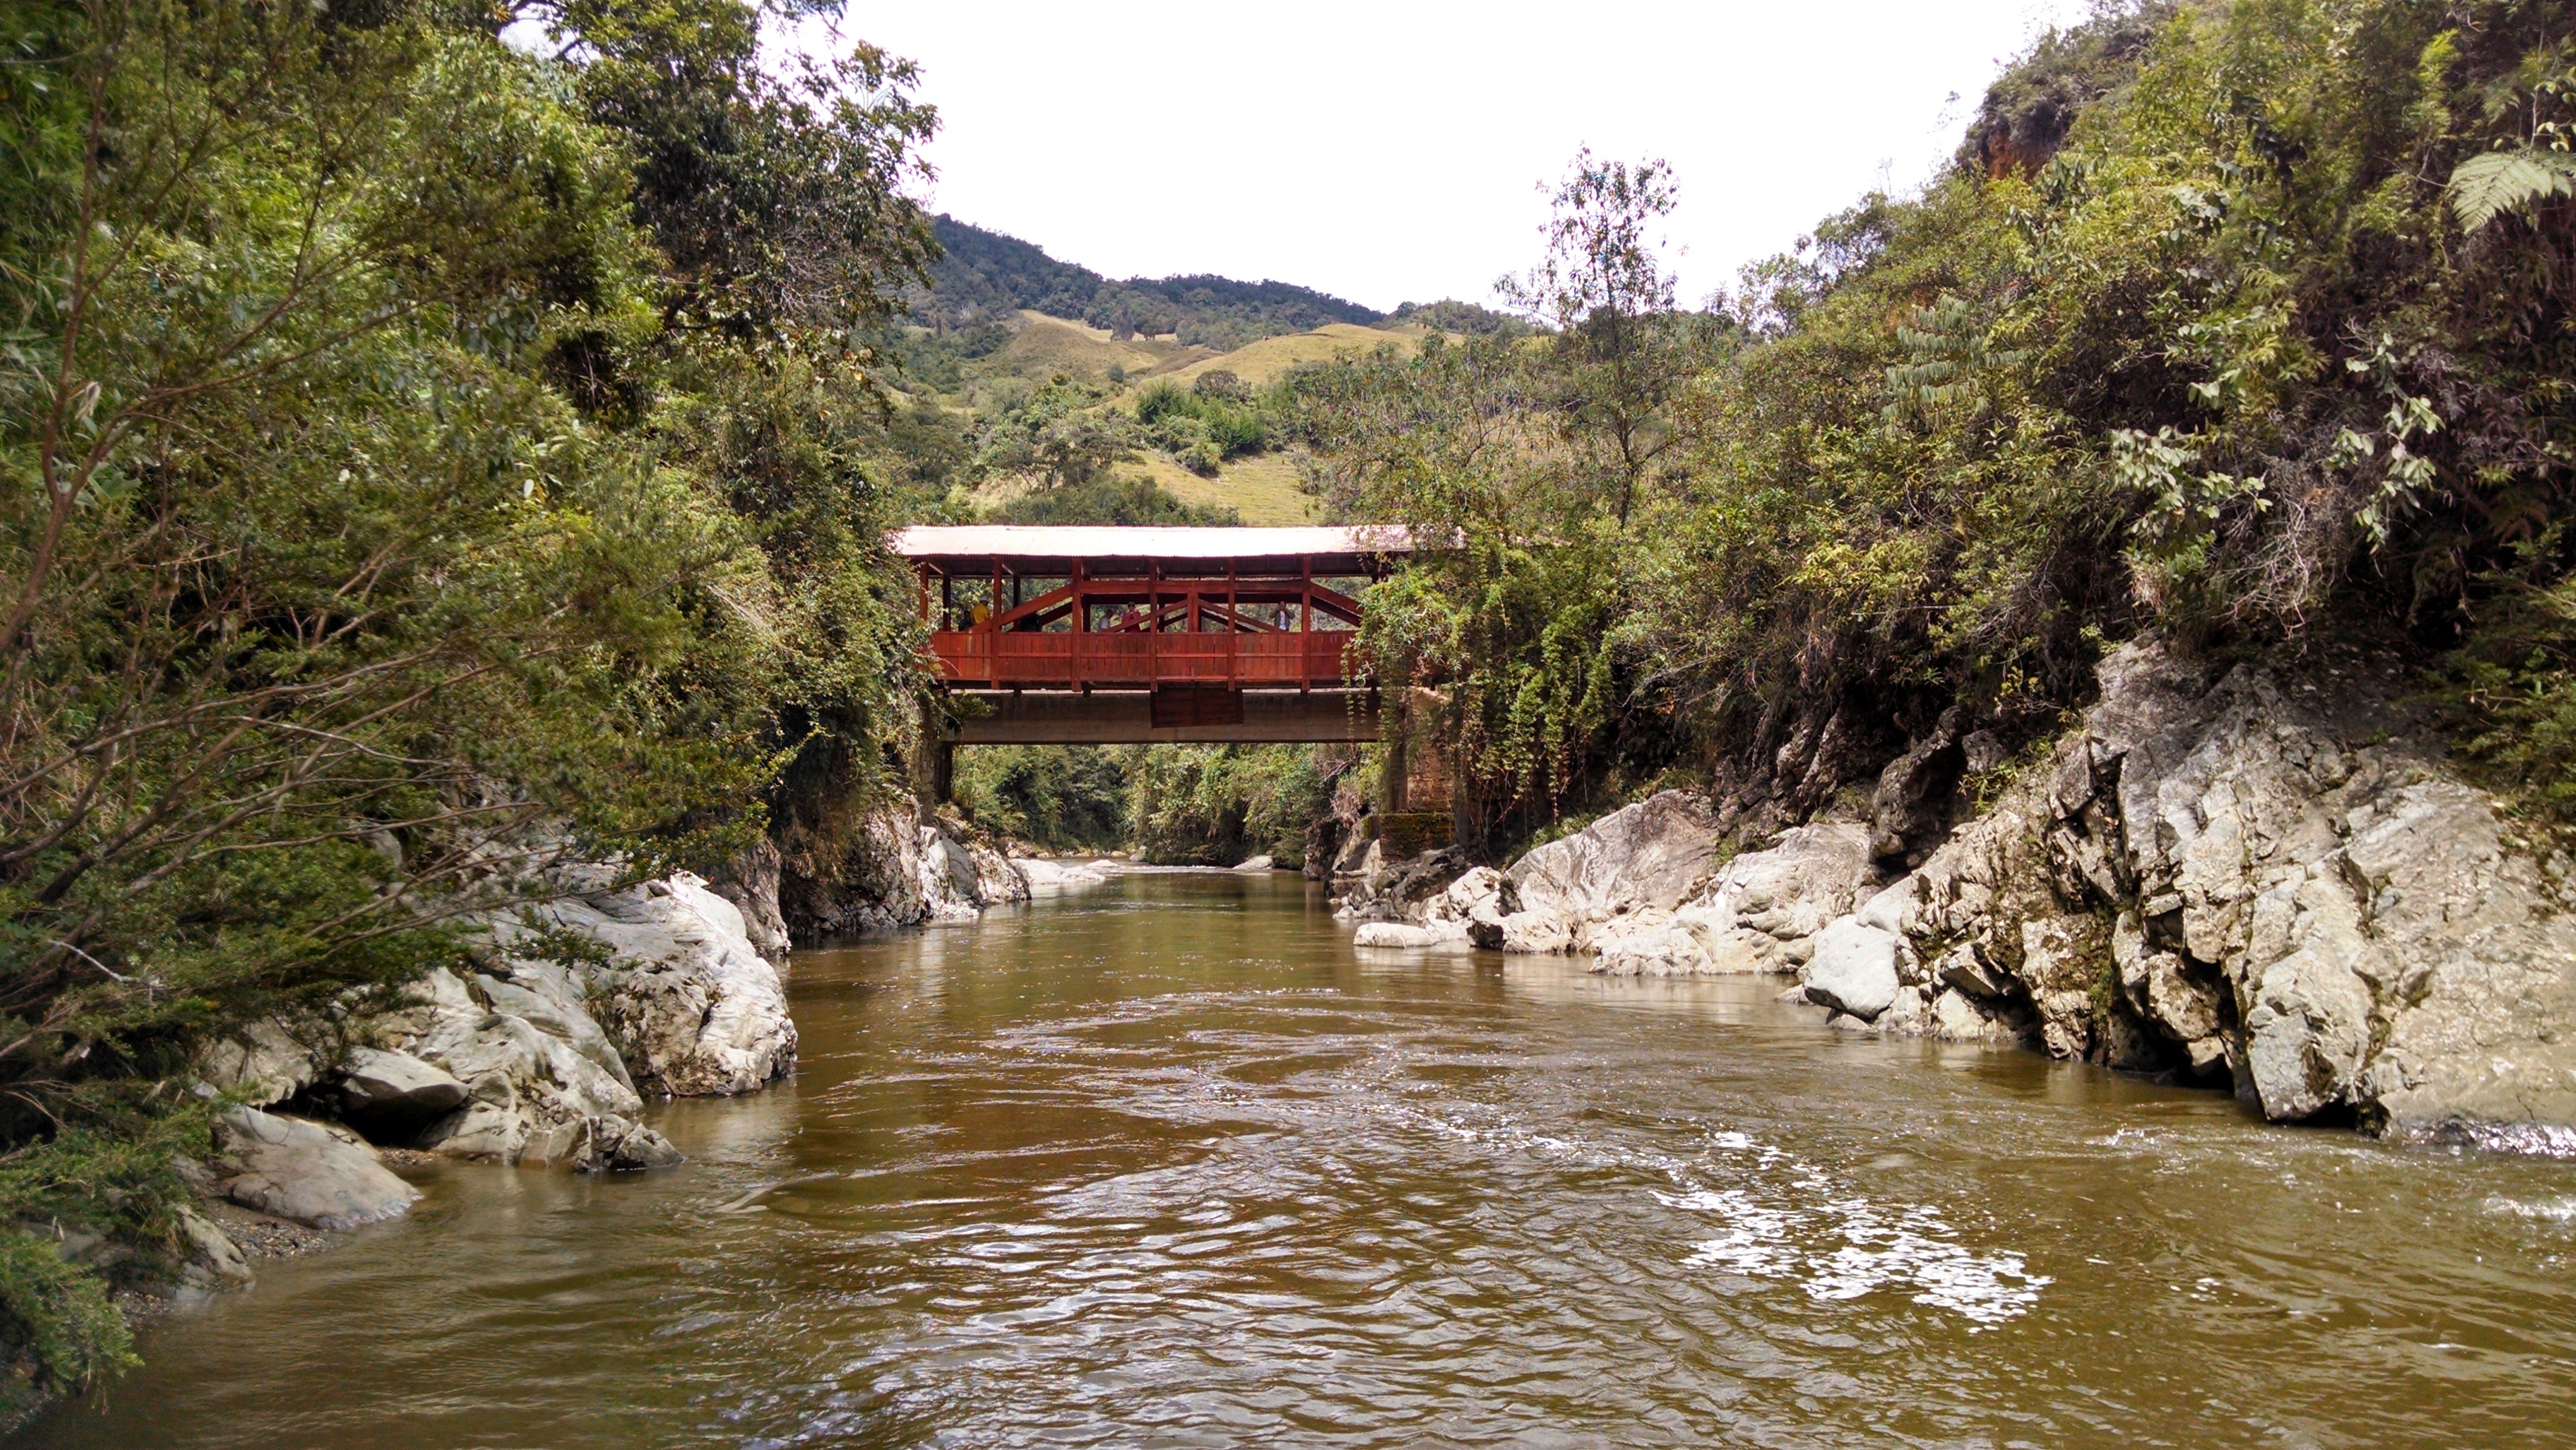
landscape, bridge, river, valley, stream, jungle, rapid, tourism, waterway, wadi, ox river, antioquia colombia